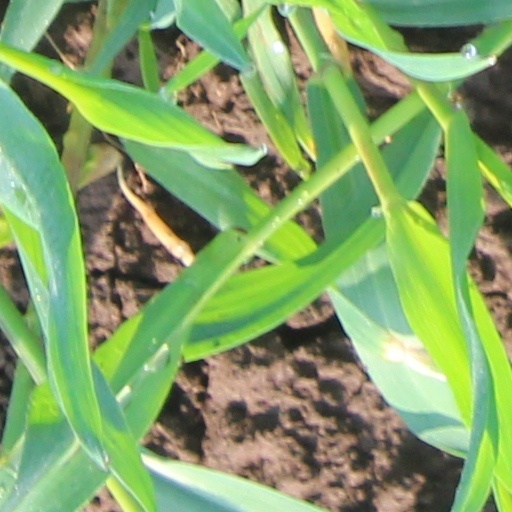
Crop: wheat